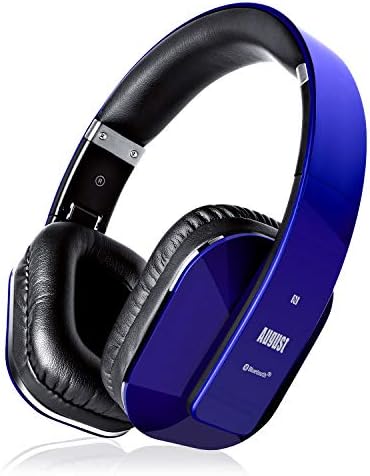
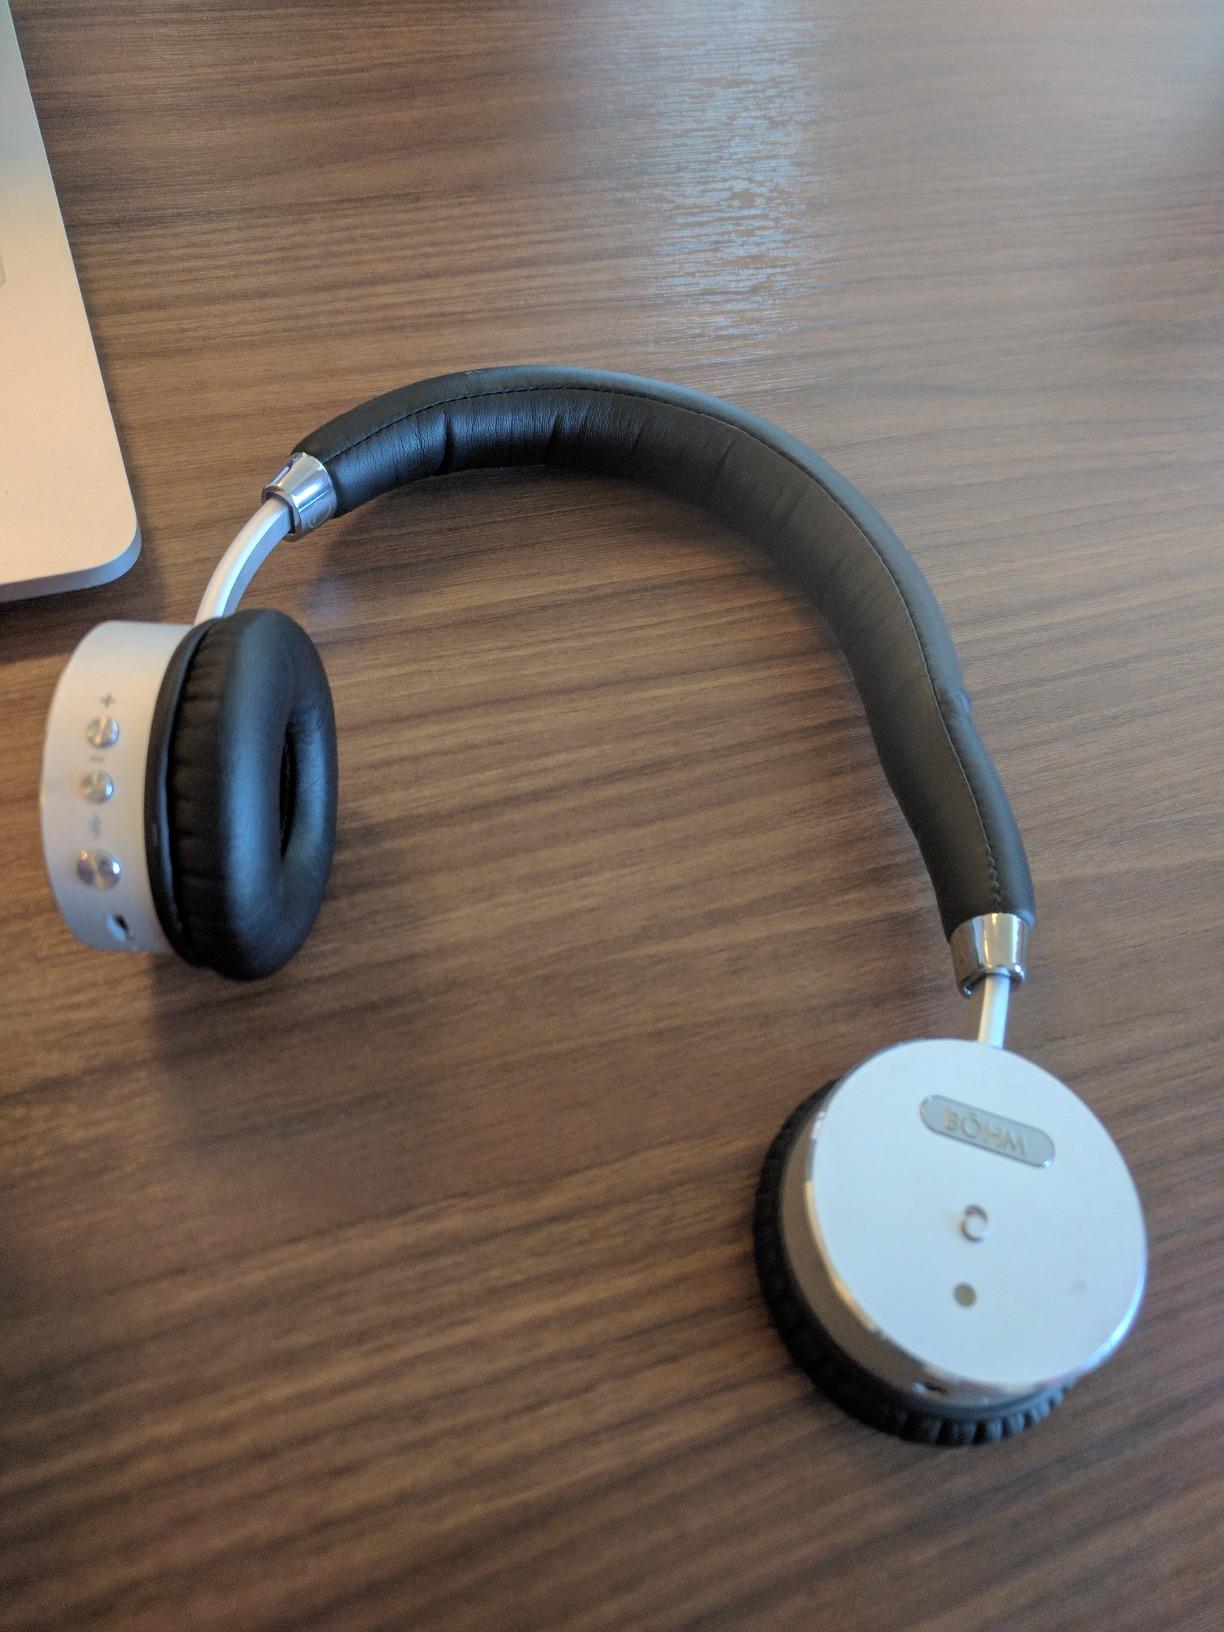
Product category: headphones
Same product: no